List of schools in the London Borough of Barking and Dagenham

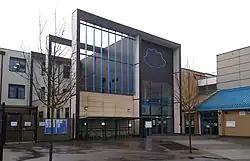
Goresbrook School

This is a list of schools in the London Borough of Barking and Dagenham, England.